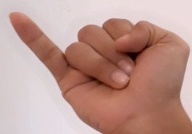
ASL sign: J